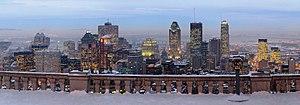
Le parc du Mont-Royal est l'un des espaces verts les plus importants de Montréal. Il protège le mont Royal de développements urbains plus étendus. Le parc, créé en 1876, est considéré comme étant la plus ancienne aire protégée du Québec.